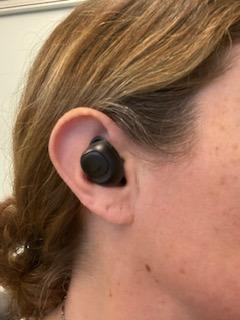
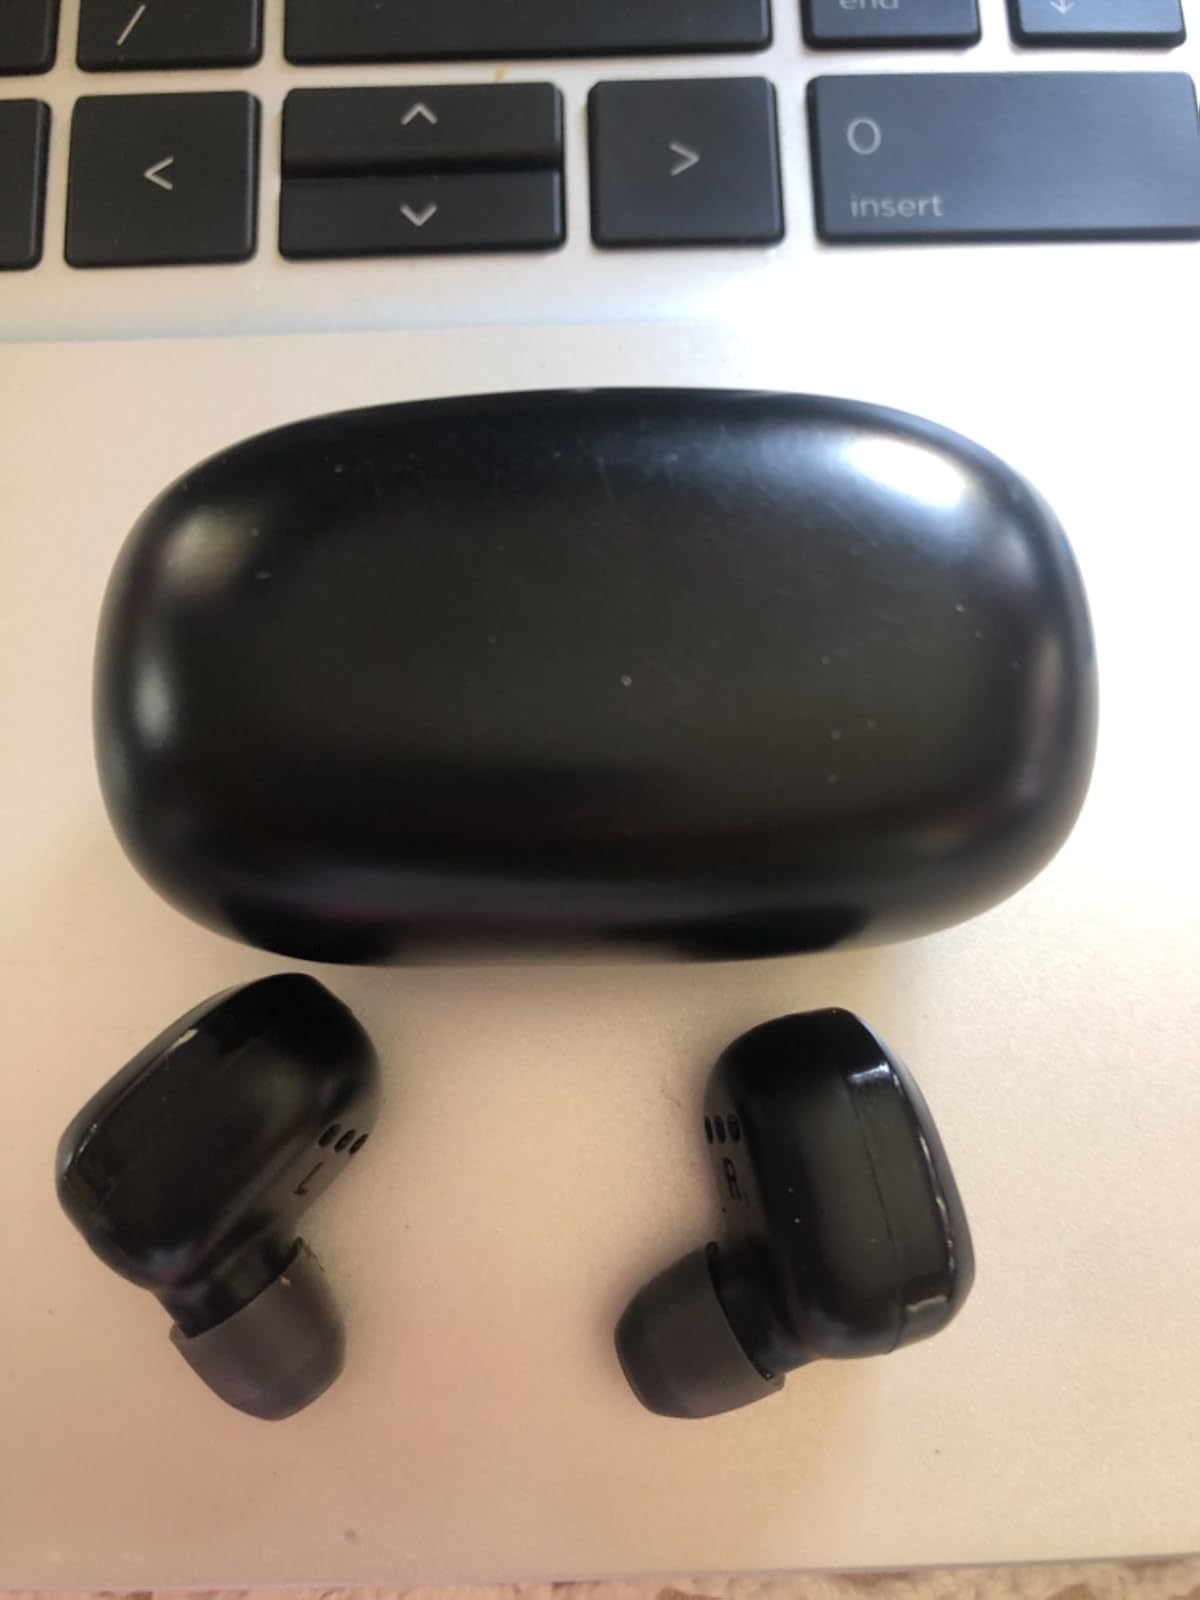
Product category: earbuds
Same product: no